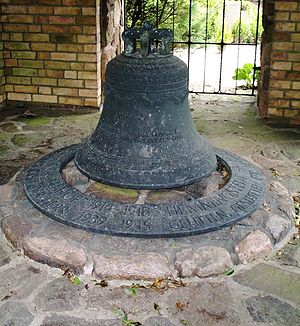
Hemmingstedt / Billeder
Hemmingstedt er en by og kommune i det nordlige Tyskland, beliggende i Amt Kirchspielslandgemeinde Heider Umland i den centrale del af Kreis Dithmarschen. Kreis Dithmarschen ligger i den sydvestlige del af delstaten Slesvig-Holsten.